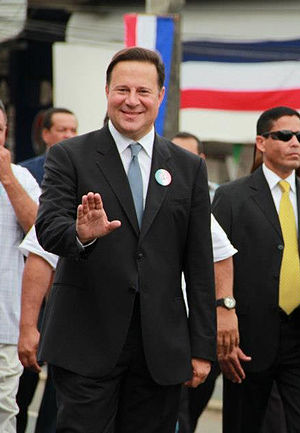
Juan Carlos Varela
Juan Carlos Varela
Juan Carlos Varela Rodríguez er en panamansk politiker og nuværende præsident for Panama, han repræsenter partiet Partido Panameñista. Han var landets vicepræsident fra 1. juli 2009, og vandt præsidentvalget 4. maj 2014 over sin tidligere partifælle Ricardo Martinelli. Han blev indviet som landets præsident 1. juli 2014.